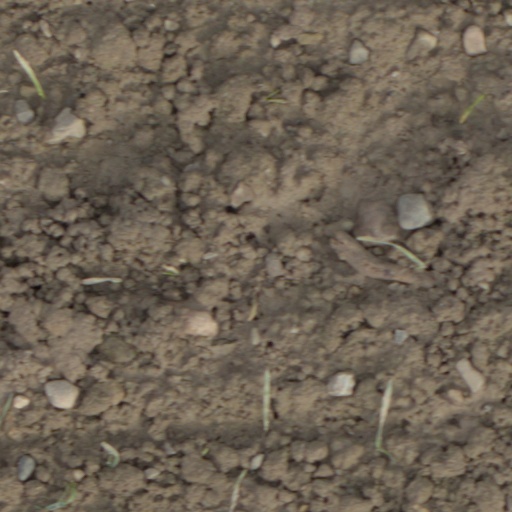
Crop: wheat